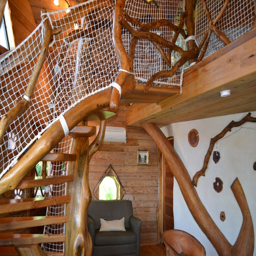
other side view of stairs that go to loft